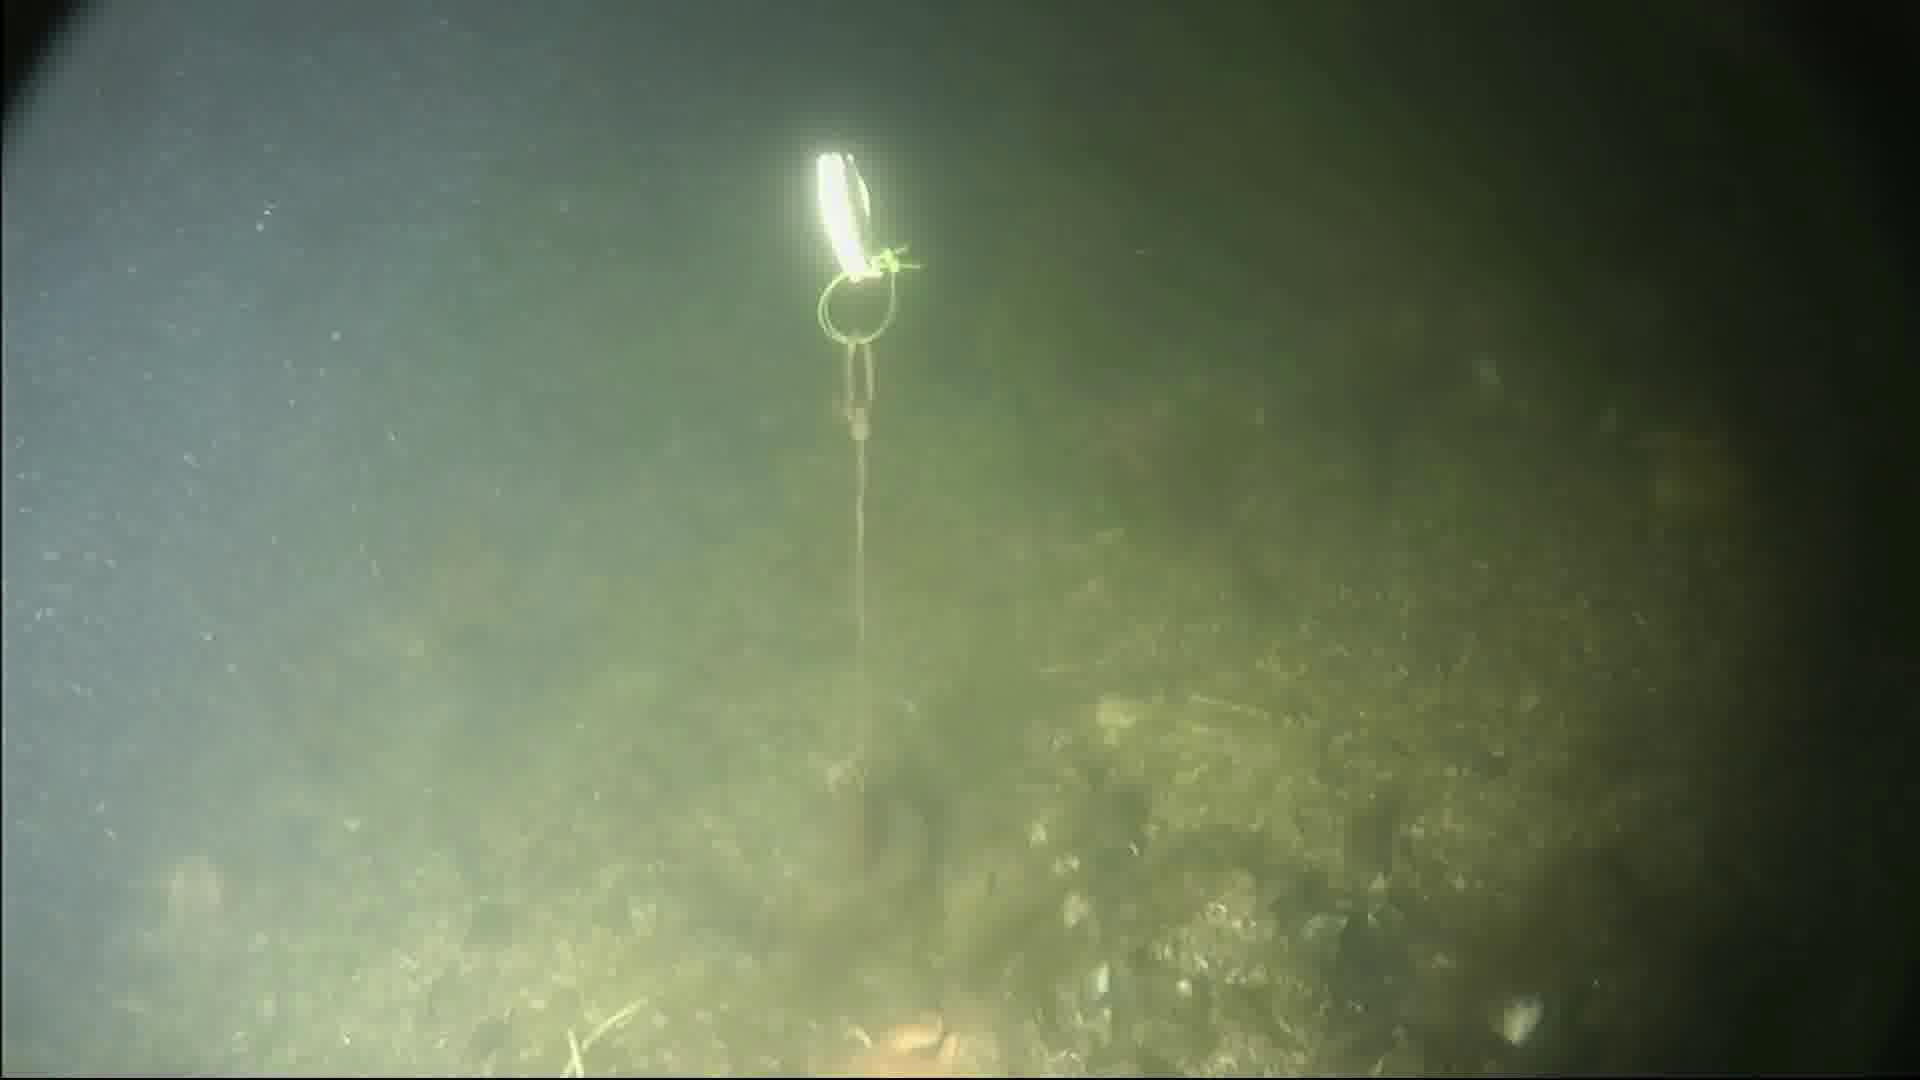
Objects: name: crab
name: starfish